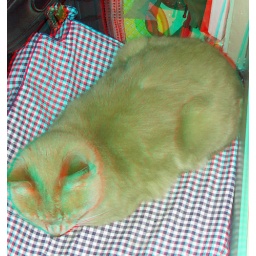
Ginger Cat on a mat in anaglyph 3D red blue / cyan glasses